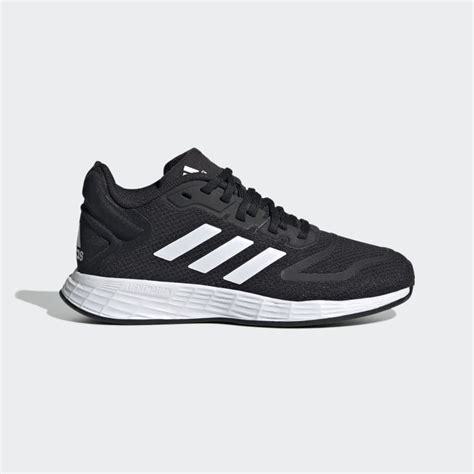
Brand: Adidas
Model: Duramo 10